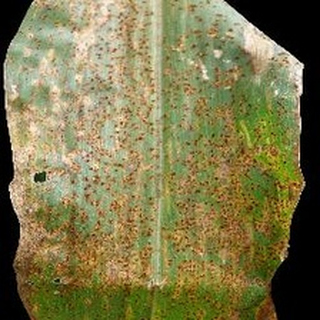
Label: corn_common_rust